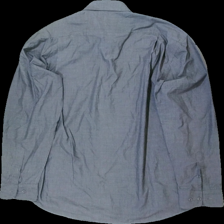
View: back
Type: Shirt
Category: Men
Brand: Not in the list
Brand text on label: Shirt industry
Colors: Grey
Material: 55% bomull 45% polyester
Cut: Regular
Size: M
Season: All
Stains: Minor
Damage: lite smutsigt
Damage location: top center
Price range: <50
Recommended usage: Reuse
Description: skjorta